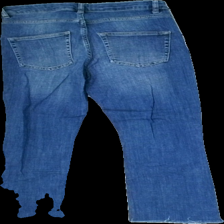
View: back
Type: Jeans
Category: Ladies
Brand: Kappahl
Colors: Blue
Material: 70% cotton, 30% viscose
Cut: Regular
Size: 34
Season: All
Trend: Denim
Holes: Minor
Price range: <50
Recommended usage: Export